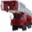
Label: truck